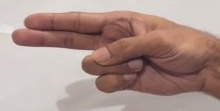
ASL sign: H